Mario Is Missing!

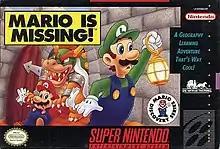
North American cover art (Super NES).

Mario Is Missing! is a 1993 educational game developed and published by The Software Toolworks for MS-DOS, Nintendo Entertainment System, and Super Nintendo Entertainment System, later released on Macintosh in 1994. The player controls Luigi, who must travel around the world to find and return stolen treasures as part of a quest to locate his brother, Mario, who has been captured by Bowser. "Mario Is Missing!", part of a series of educational "Mario" games, was Luigi's second starring role in a video game, following the 1990 Game Watch game "Luigi's Hammer Toss" and preceding the 2001 GameCube game "Luigi's Mansion".